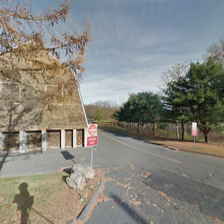
Label: streetView